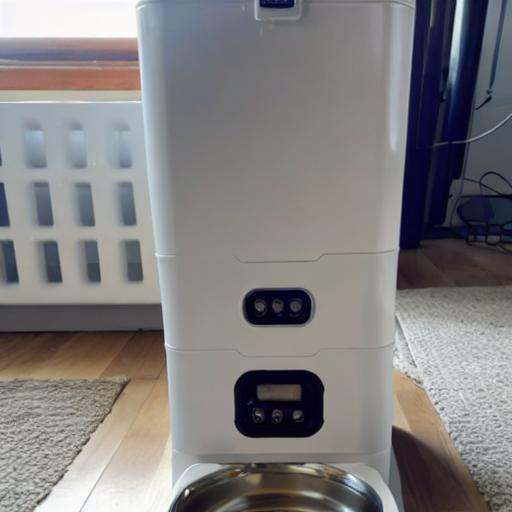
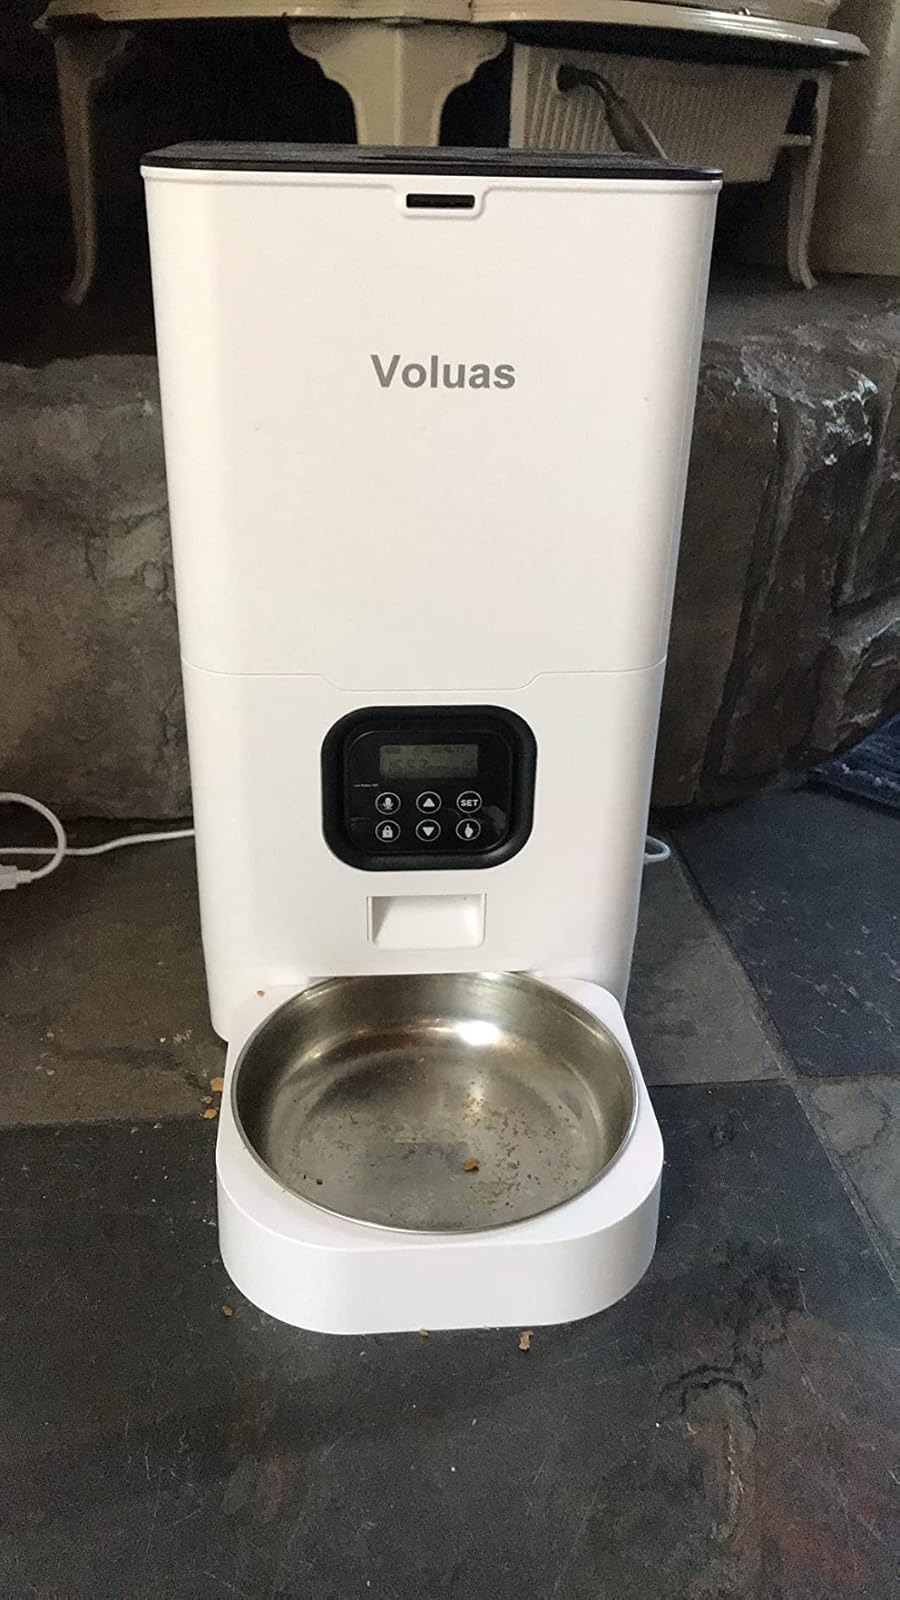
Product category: items_feeder
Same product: no